Jenny Rowland

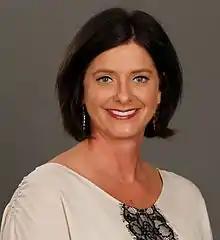
Rowland in 2016

Jennifer Annette Ester Rowland (born July 18, 1974) is an American gymnastics coach and former gymnast. Since 2015, she has been the head coach of the Florida Gators gymnastics program, succeeding Rhonda Faehn in 2015. Previously, she was with the Auburn Tigers and Oklahoma Sooners women's gymnastics teams.